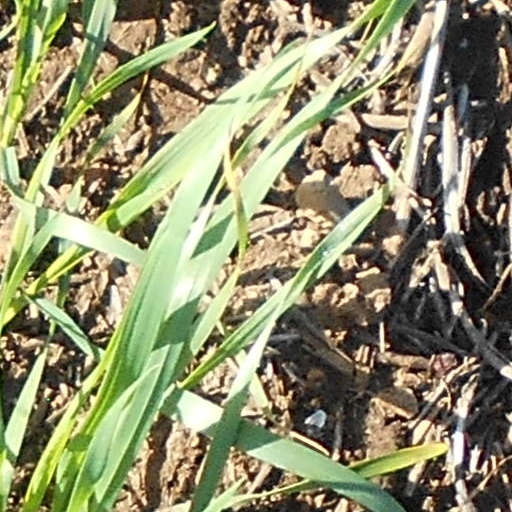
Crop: wheat